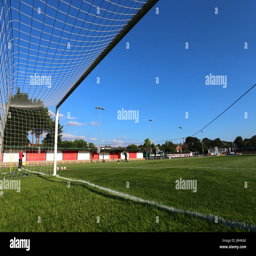
general view of the ground ahead vs football team